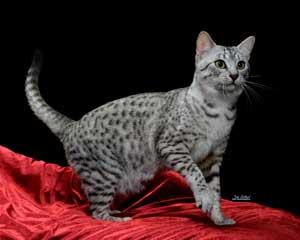
Breed: Egyptian Mau